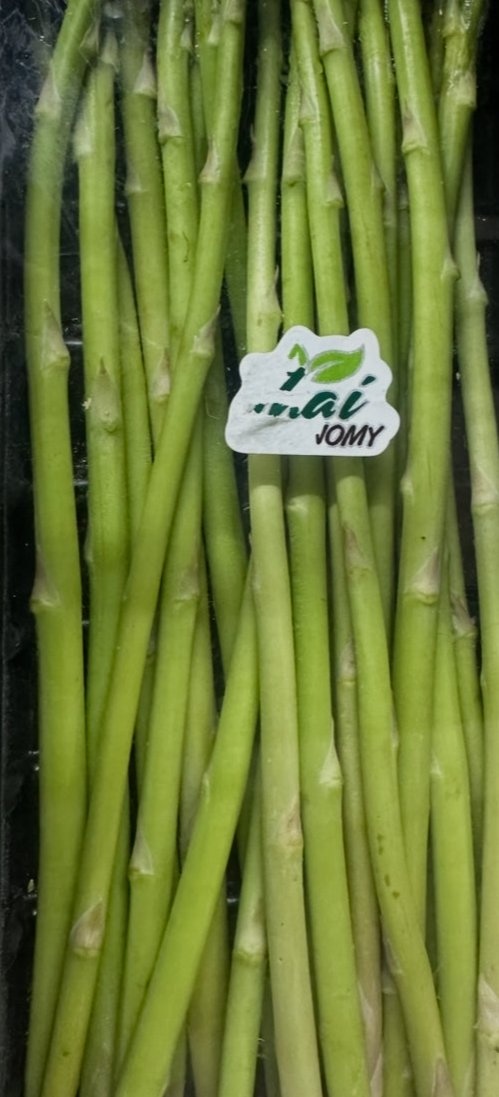
Fit Fresh Baby Asparagus 125GM Indonesia 🇮🇩
Indonesia
Brand: Yalla Fresh
Category: Food, Beverages & Tobacco > Food Items > Fruits & Vegetables > Fresh & Frozen Vegetables > Asparagus